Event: Nepal Earthquake
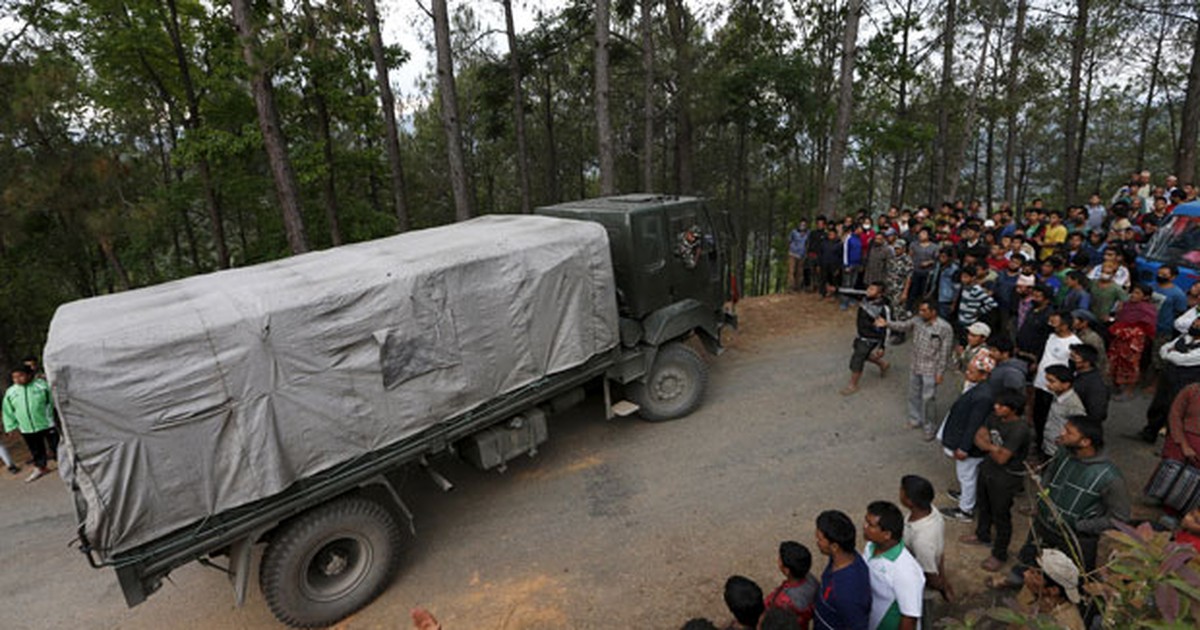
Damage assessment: no_damage